List of United States Supreme Court cases, volume 23

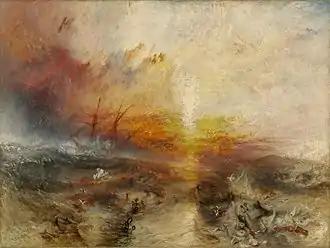
"The Slave Ship", an 1840 painting by J. M. W. Turner

In "The Antelope", 23 U.S. (10 Wheat.) 66 (1825), the Supreme Court considered, for the first time, the legitimacy of the Atlantic slave trade.